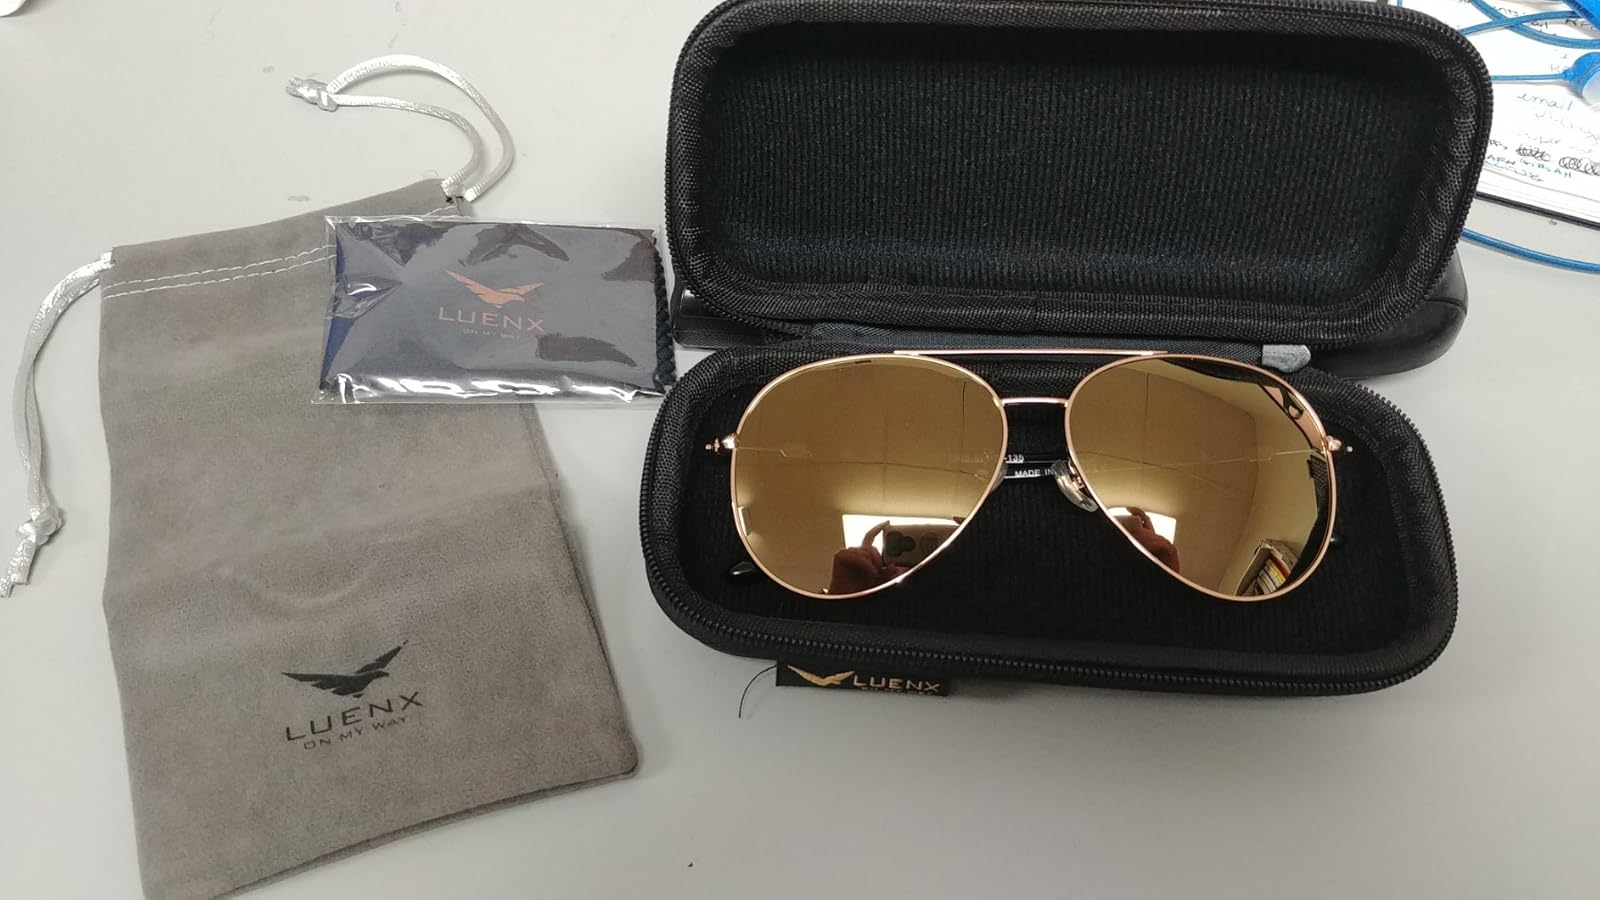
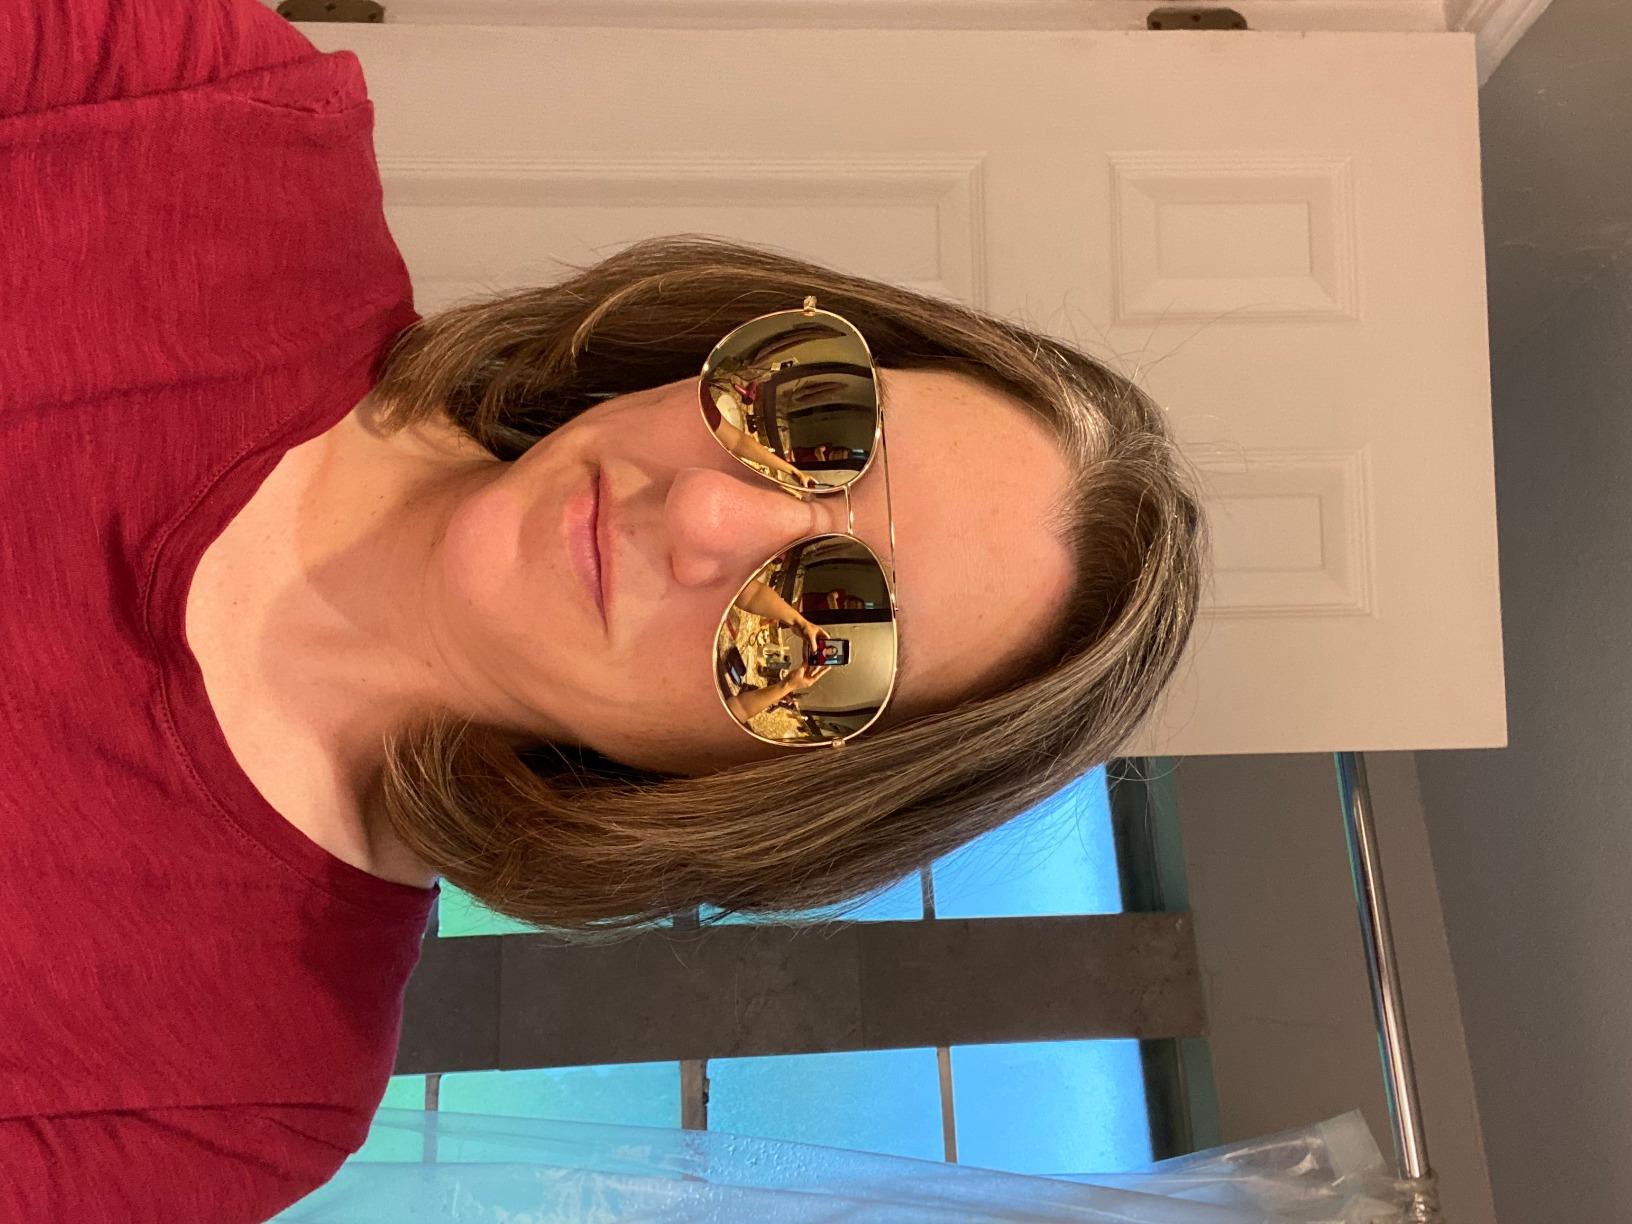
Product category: accessories_sunglasses
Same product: yes